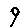
Label: 9